Black Bike Week

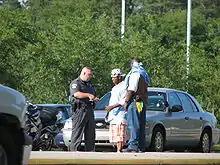
Traffic stop at Black Bike Week 2007

In 2003 a group of black motorcyclists, and the South Carolina chapter of the NAACP, sued the city of Myrtle Beach and some businesses there alleging discrimination. The city was accused of abusing traffic law enforcement and of excessive force by the police to harass black bikers. Many businesses closed their doors or cut back their hours during Black Bike Week, and 28 of them, including Red Lobster and Denny's were named in the suit. A Baltimore, Maryland police detective who is also a motorcyclist told "The New York Times", "I've seen it myself. When the white bikers come to Myrtle Beach, the town rolls out the red carpet. When the black riders come, they roll it right up." City officials said that the much younger crowd, and nearly double attendance, of Black Bike Week justified the difference in the city's response to the two events.